Energy in Italy

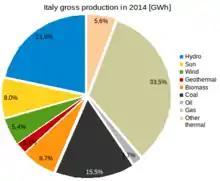
Gross electricity production in Italy in 2014 by sources

Note: the International Energy Agency does not take into account international bunkers, which are not domestic consumption.